Independence Street (Ivano-Frankivsk)

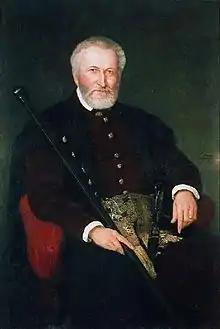
Leon Sapieha

The street is not the oldest in the city and was formed after the demolition of the city's fortifications at the end of the 18th century. The street began to gain its importance with establishment of railroad through the city around the 1860s, which was passing the old Stanislawow on the north-eastern side running from the north to the south-east. Until 1869 the street, unknown whether officially or not, was simply referred to as Tysmenytsia Road. On July 1, 1869, at the 300 Anniversary of the Union of Lublin the street was officially renamed into Leon Sapieha Street (Ulica Sapiezinskogo) after Leon Sapieha, a Polish parliamentarian. That name the street carried almost until the Soviet invasion in 1939. It was during that time that Independence Street was becoming the central street of the city. With the establishment of the West Ukrainian People's Republic in the region (1918–1922), the name of the street changed to Shevchenko Street (1919–1922) after Taras Shevchenko. With the establishment of the Soviet regime and until 1993 with the displacing the city's Lenin monument the street was called Soviet.